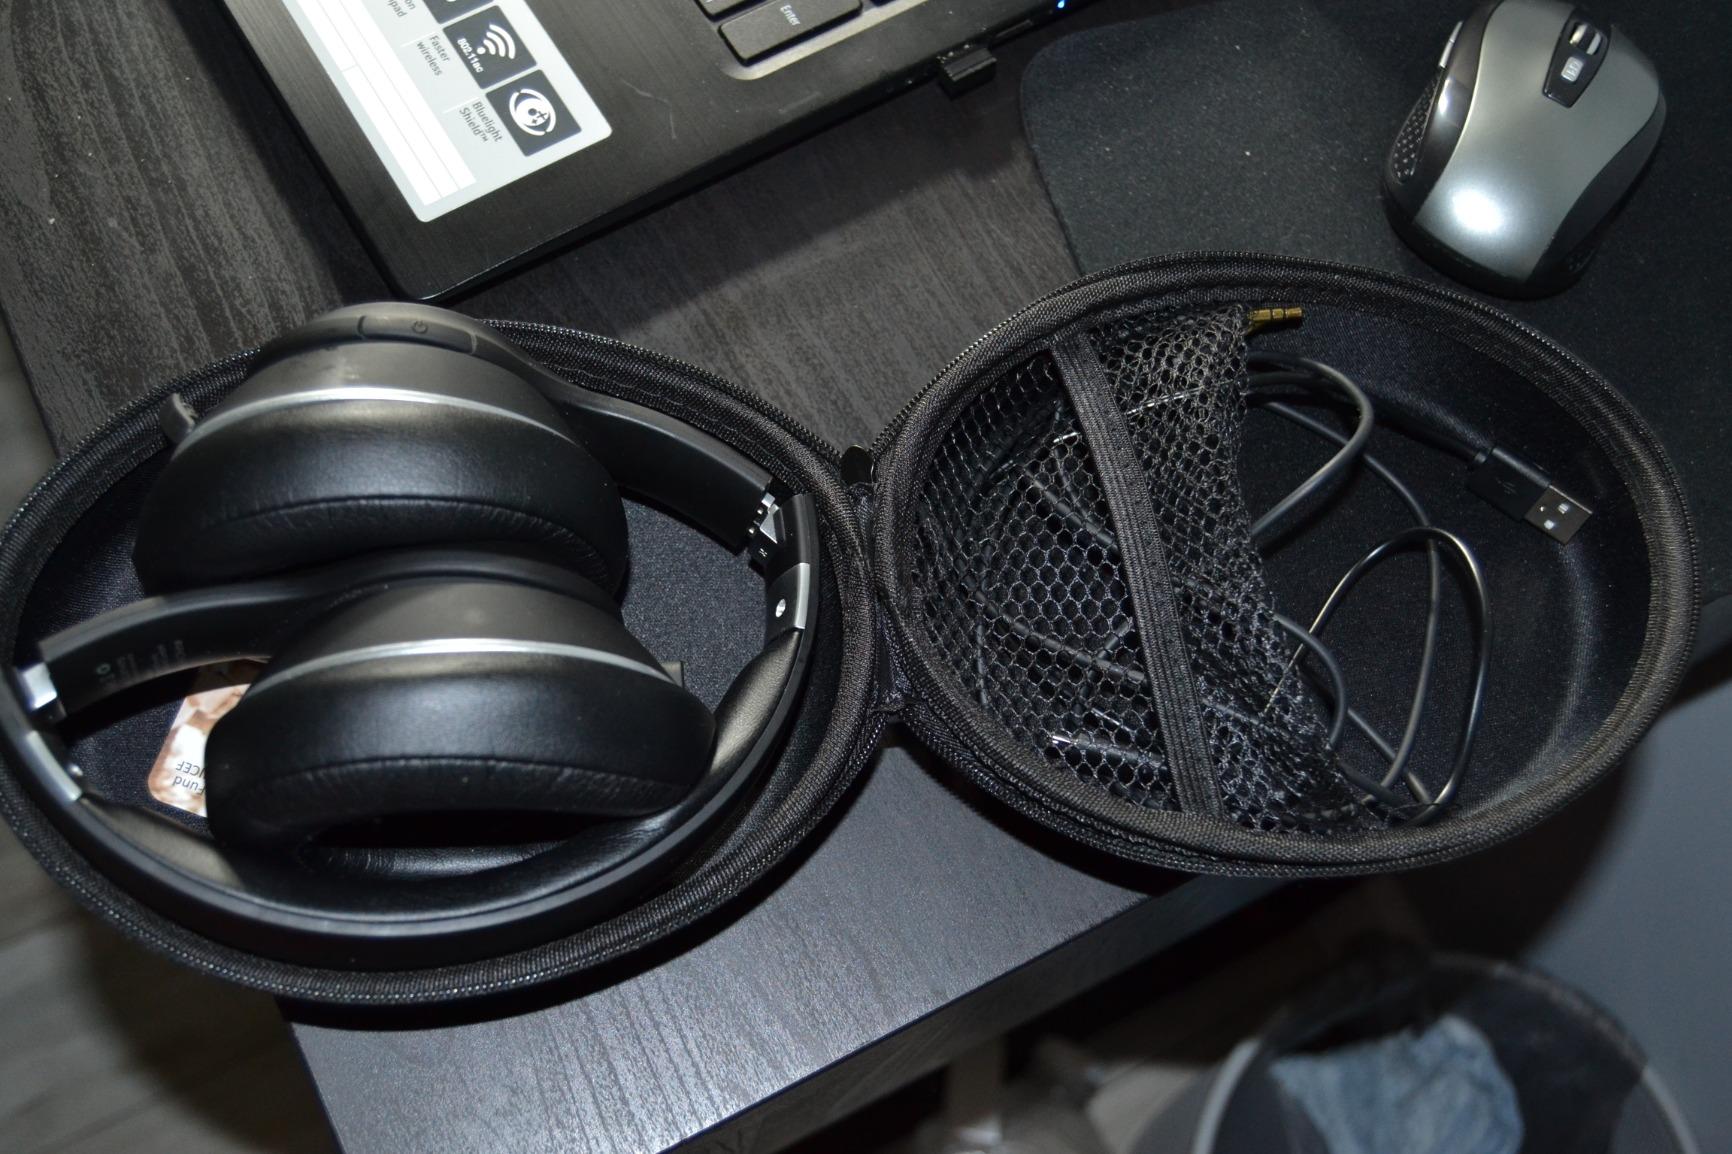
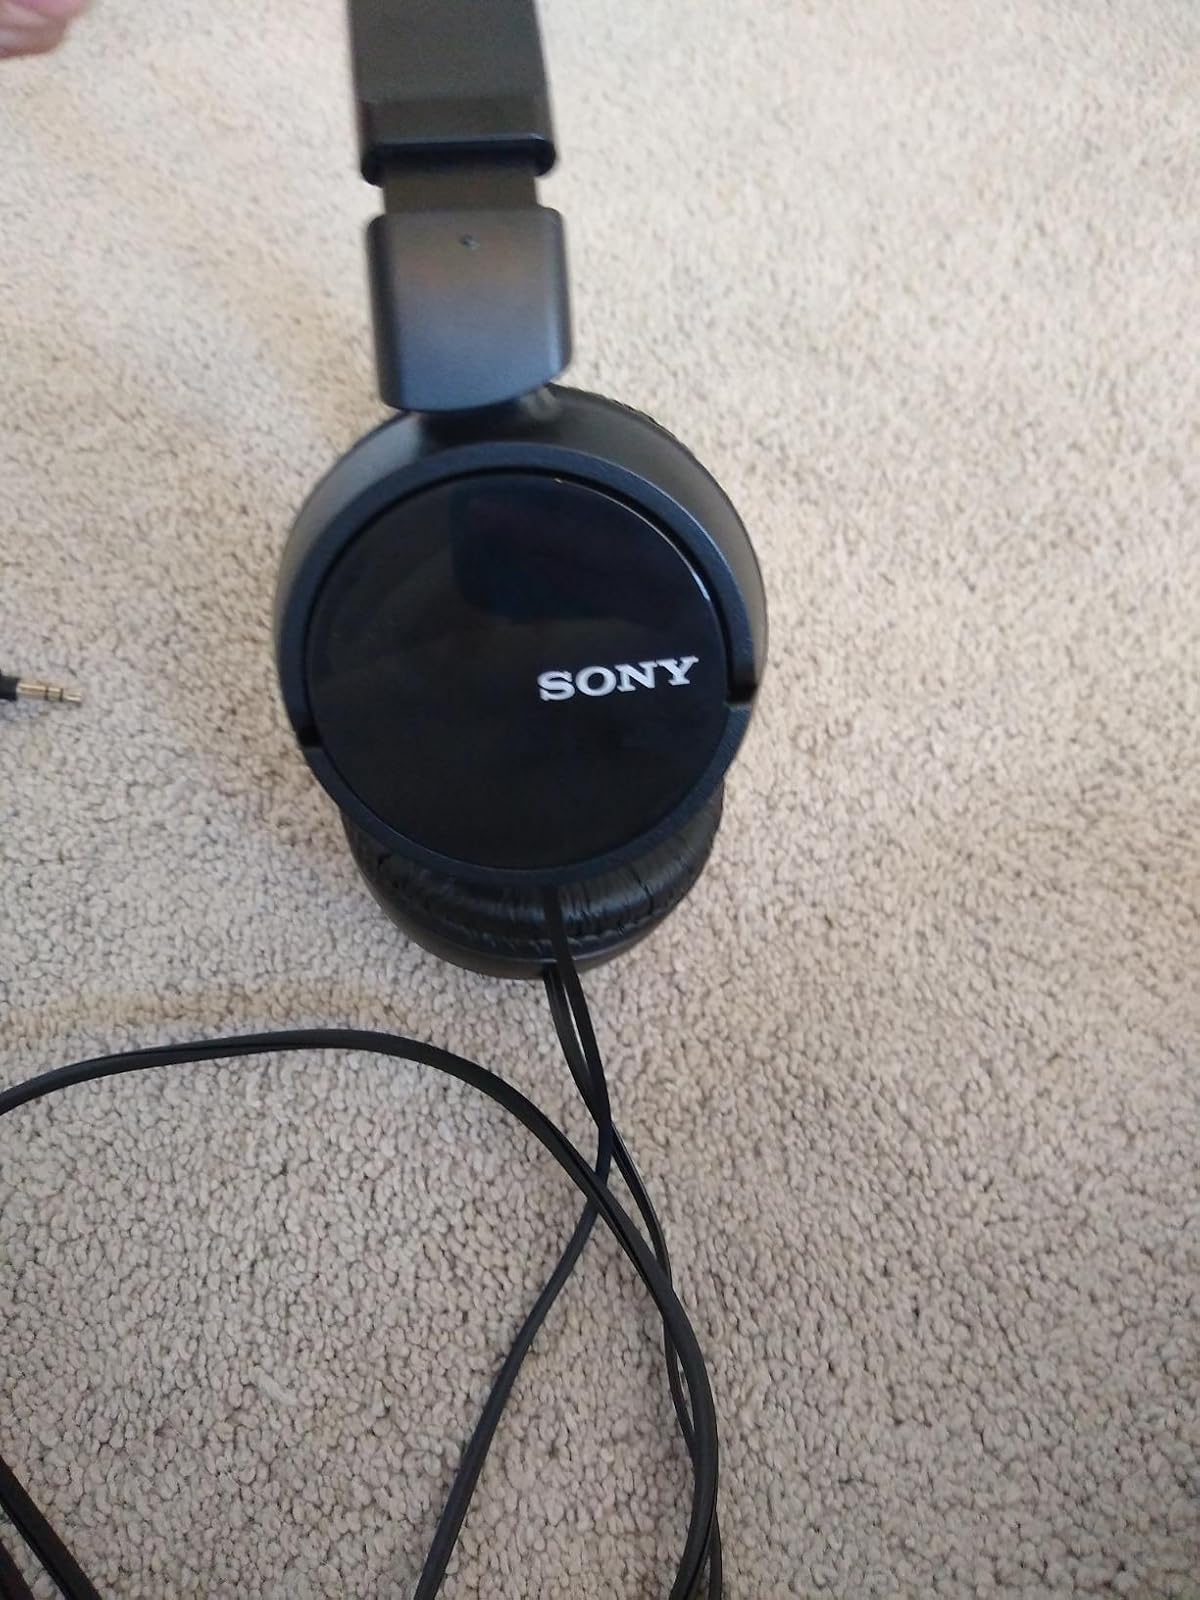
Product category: headphones
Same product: no